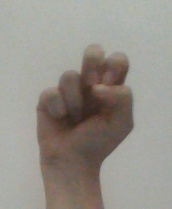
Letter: gaaf